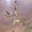
Label: spider